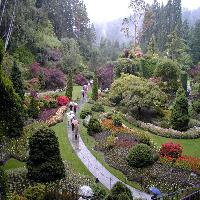
Weather: cloudy or overcast